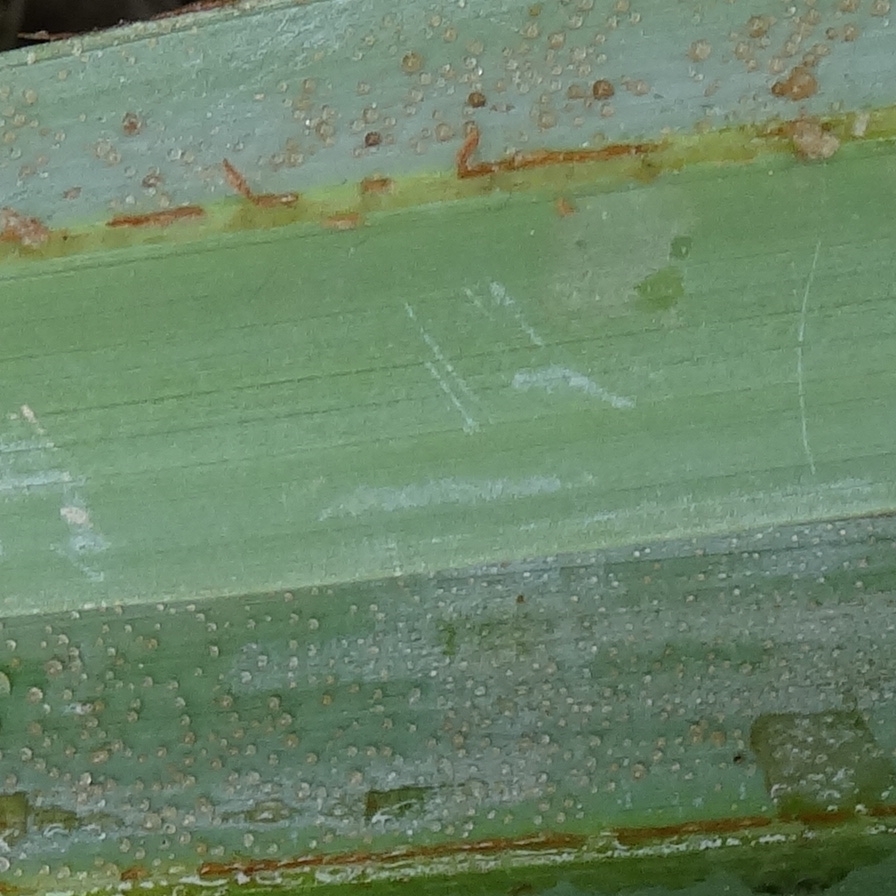
Label: Honey